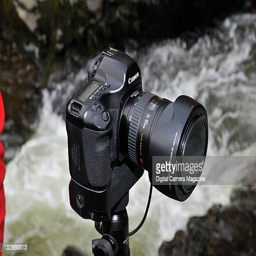
a digital slr camera mounted on a tripod